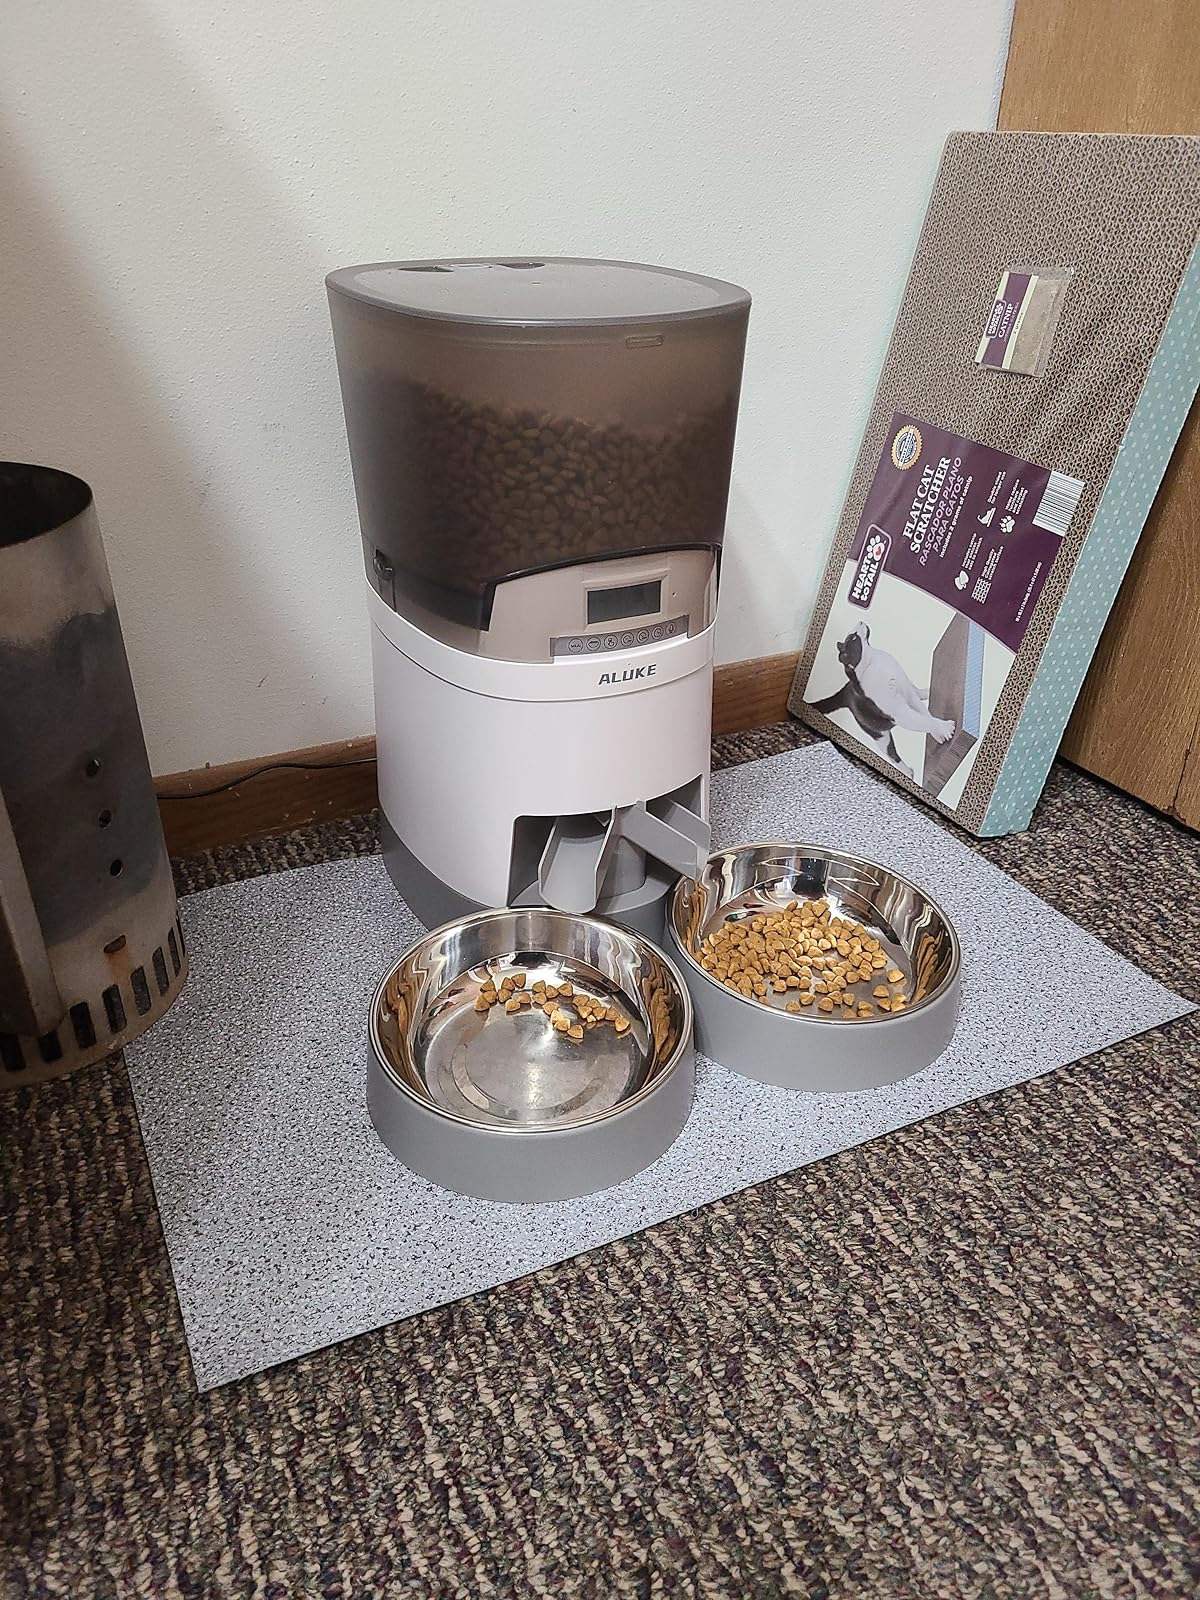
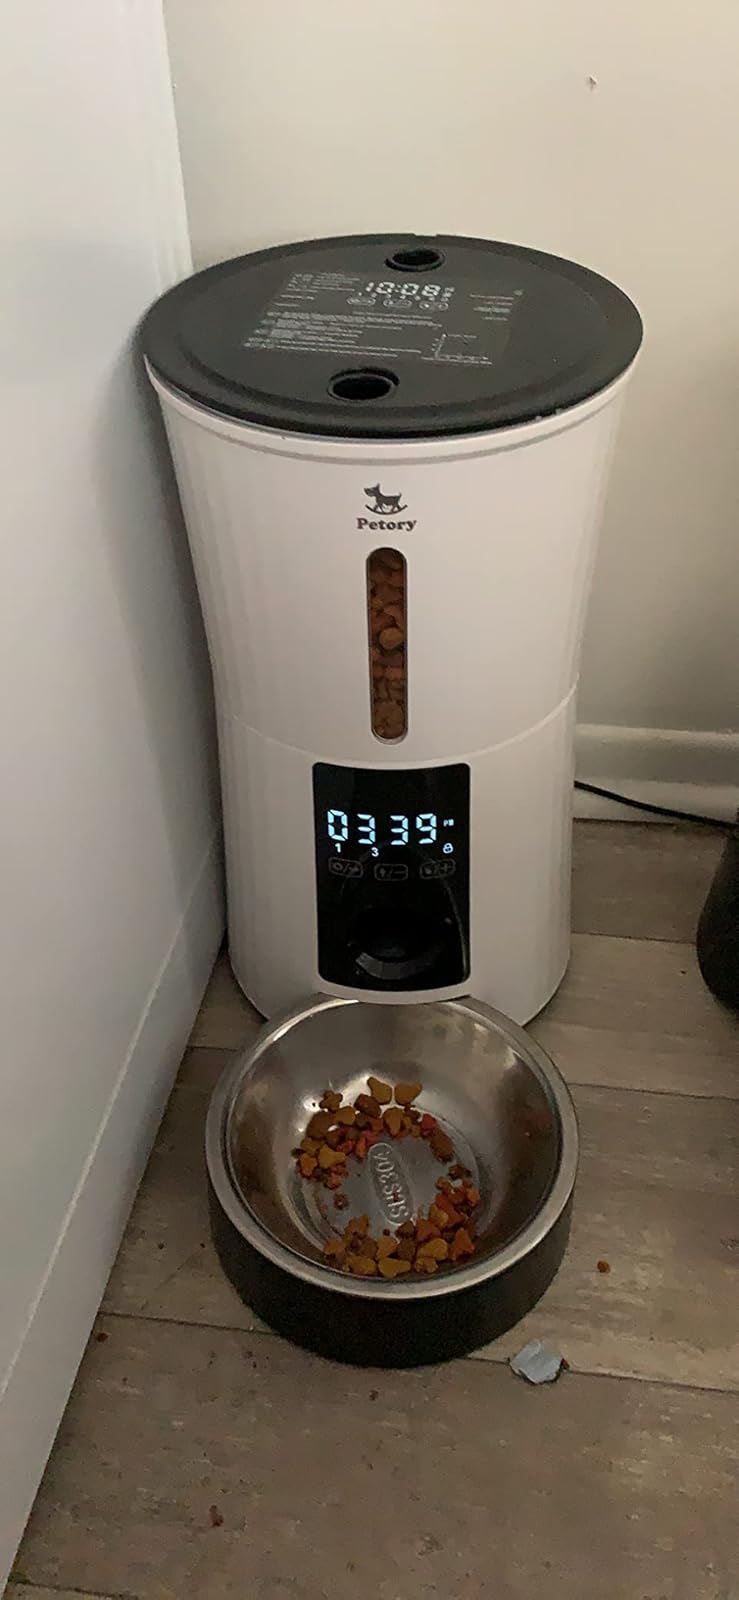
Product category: items_feeder
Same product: no